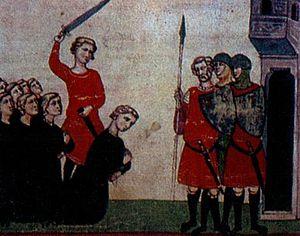
Cette page concerne l'année 1268 du calendrier julien.